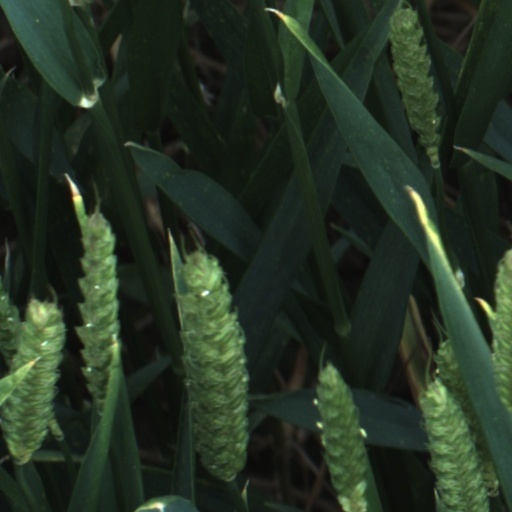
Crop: wheat